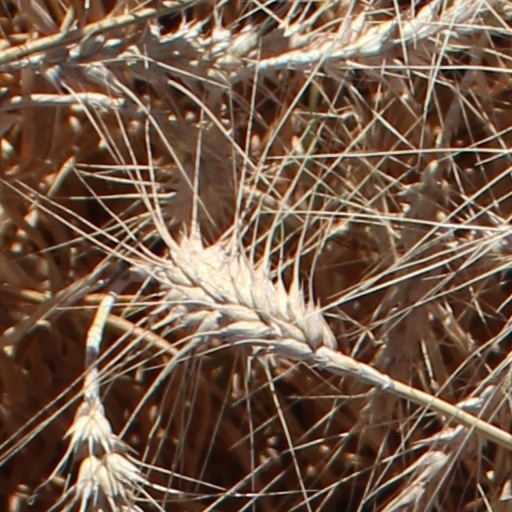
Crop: wheat